Battle of Alegría de Pío

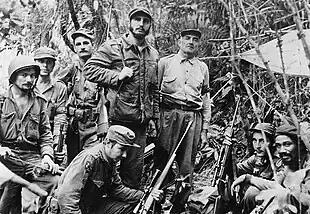
Fidel Castro and other surviving rebels, hiding in the forest, 3 days before the ambush at Alegría de Pío

The Battle of Alegría de Pío was a battle in Cuba fought between the 26th of July Movement and the Cuban National Army. It was the first battle fought between the Cuban rebels and the Cuban military during the Cuban Revolution following the landing of 82 members of the movement, headed by Fidel Castro, on the southern coast of Cuba 3 days prior. In the aftermath of the battle, the rebels would be severely crippled, having suffered heavy casualties, and it would take many months for them to fully recover from the defeat.